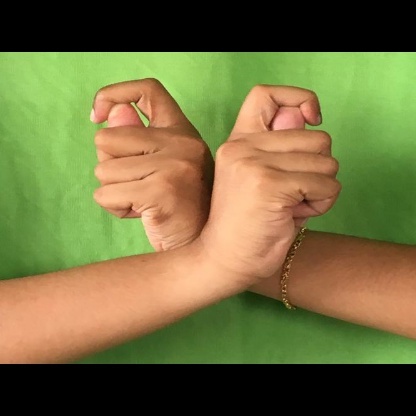
Mudra: Berunda